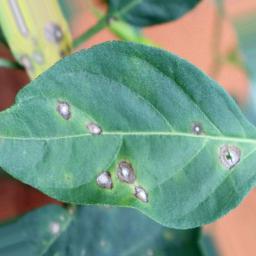
Label: cercospora